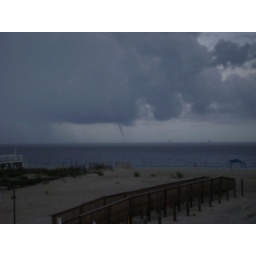
The Gulf Shores vacation. At the beach house. A water spout over the Gulf. 06-25-2008